2023 World Series

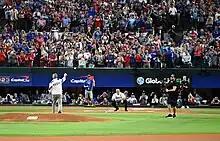
George W. Bush throwing a ceremonial first pitch to Iván Rodríguez prior to Game 1

R&B singer H.E.R. sang the national anthem. Former President of the United States and former Rangers part-owner George W. Bush threw out the ceremonial first pitch to former Rangers Hall of Fame catcher Iván Rodríguez. Nathan Eovaldi was the starting pitcher for Texas, while Zac Gallen started for Arizona.